Juan Arremón

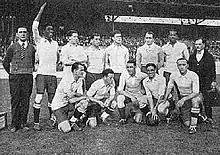

Juan Pedro Arremón (8 February 1899 – 15 June 1979) was a Uruguayan football player. He competed in the 1928 Summer Olympics and played club football for Peñarol.